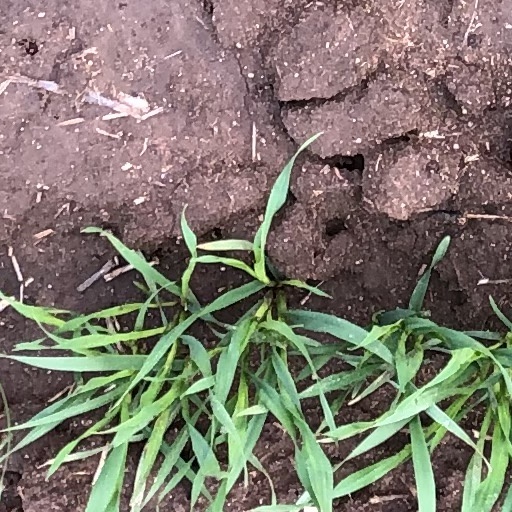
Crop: wheat